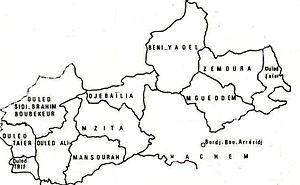
TribusCommuneMixteBibans
La commune mixte est une ancienne circonscription territoriale française ayant existé en France d'outre-mer pendant la période coloniale en Algérie française ainsi que dans plusieurs autres colonies.